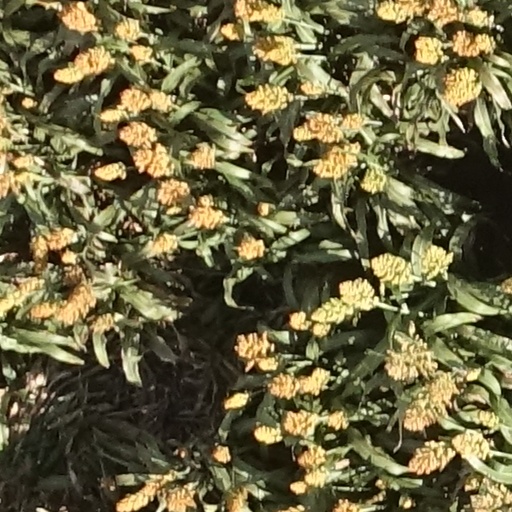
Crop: sorghum